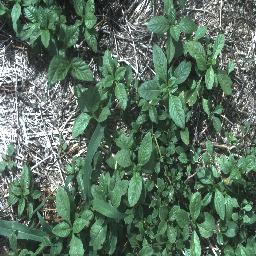
Label: negative